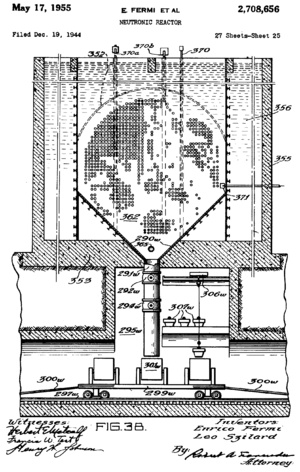
Leó Szilárd
Et billede fra Fermi-Szilárd "neutron reaktor" patent.
Leó Szilárd var en jødisk fysiker som udtænkte den atomare kædereaktion og arbejdede på Manhattan-projektet.